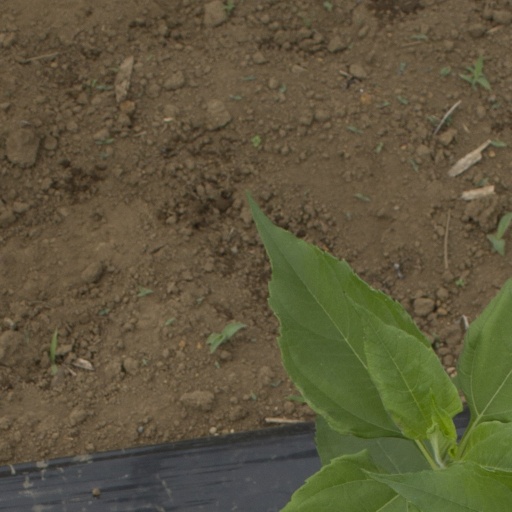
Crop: Jerusalem artichoke